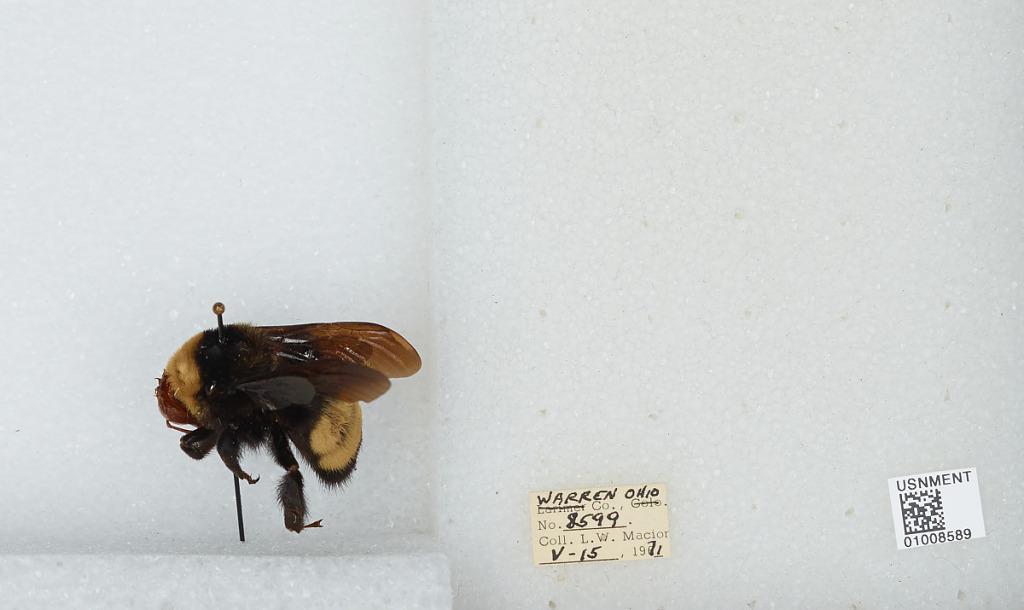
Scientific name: Bombus (Bombias) auricomus (Robertson)
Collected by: L. Macior
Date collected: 1971-5-15
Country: United States
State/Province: Ohio
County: Warren
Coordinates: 39.4242, -84.1856